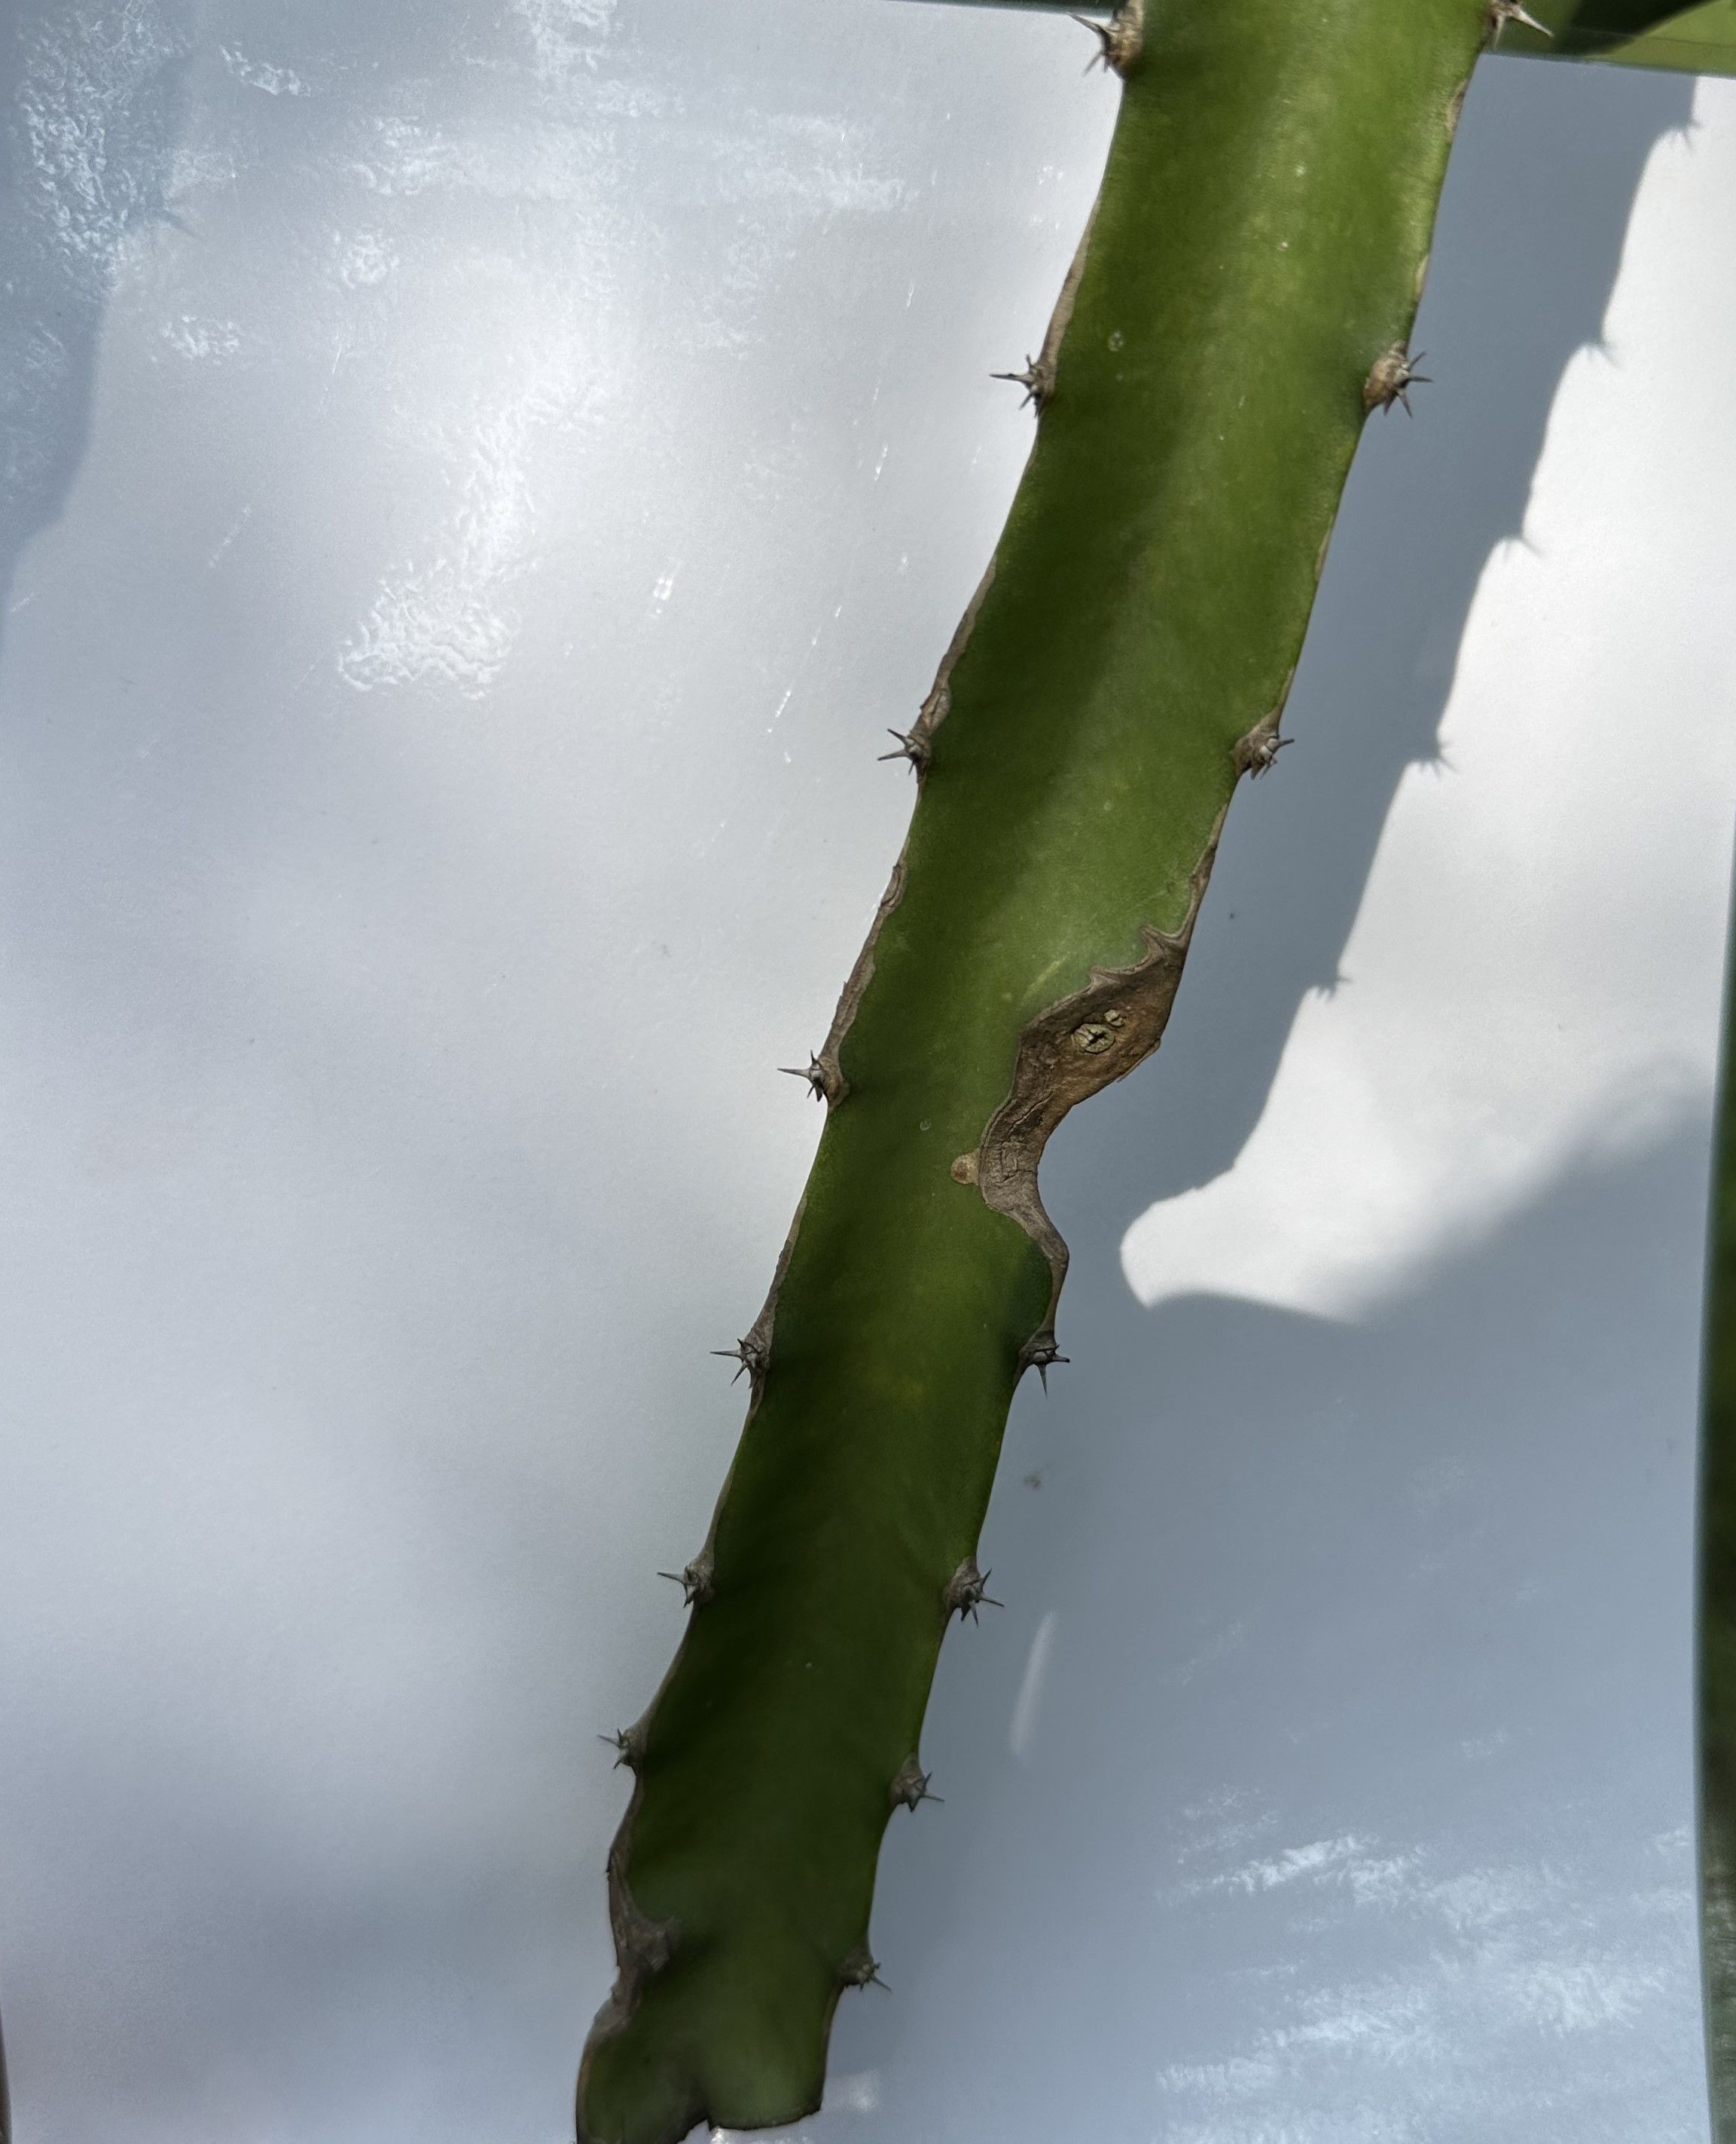
Label: Good leaf